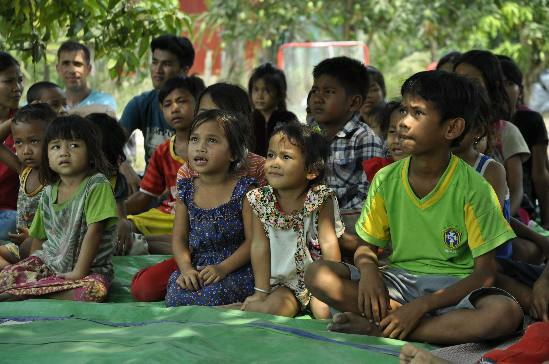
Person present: Yes